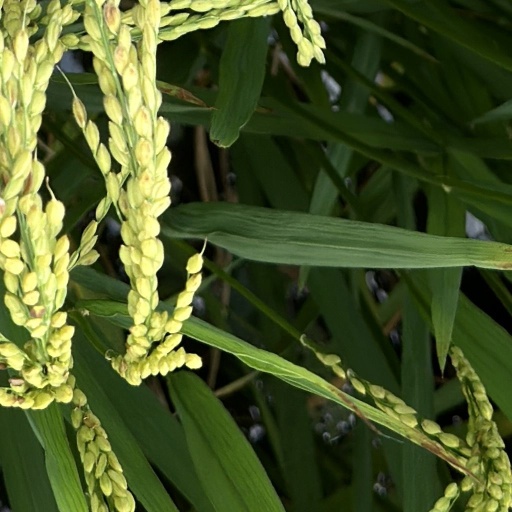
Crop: rice